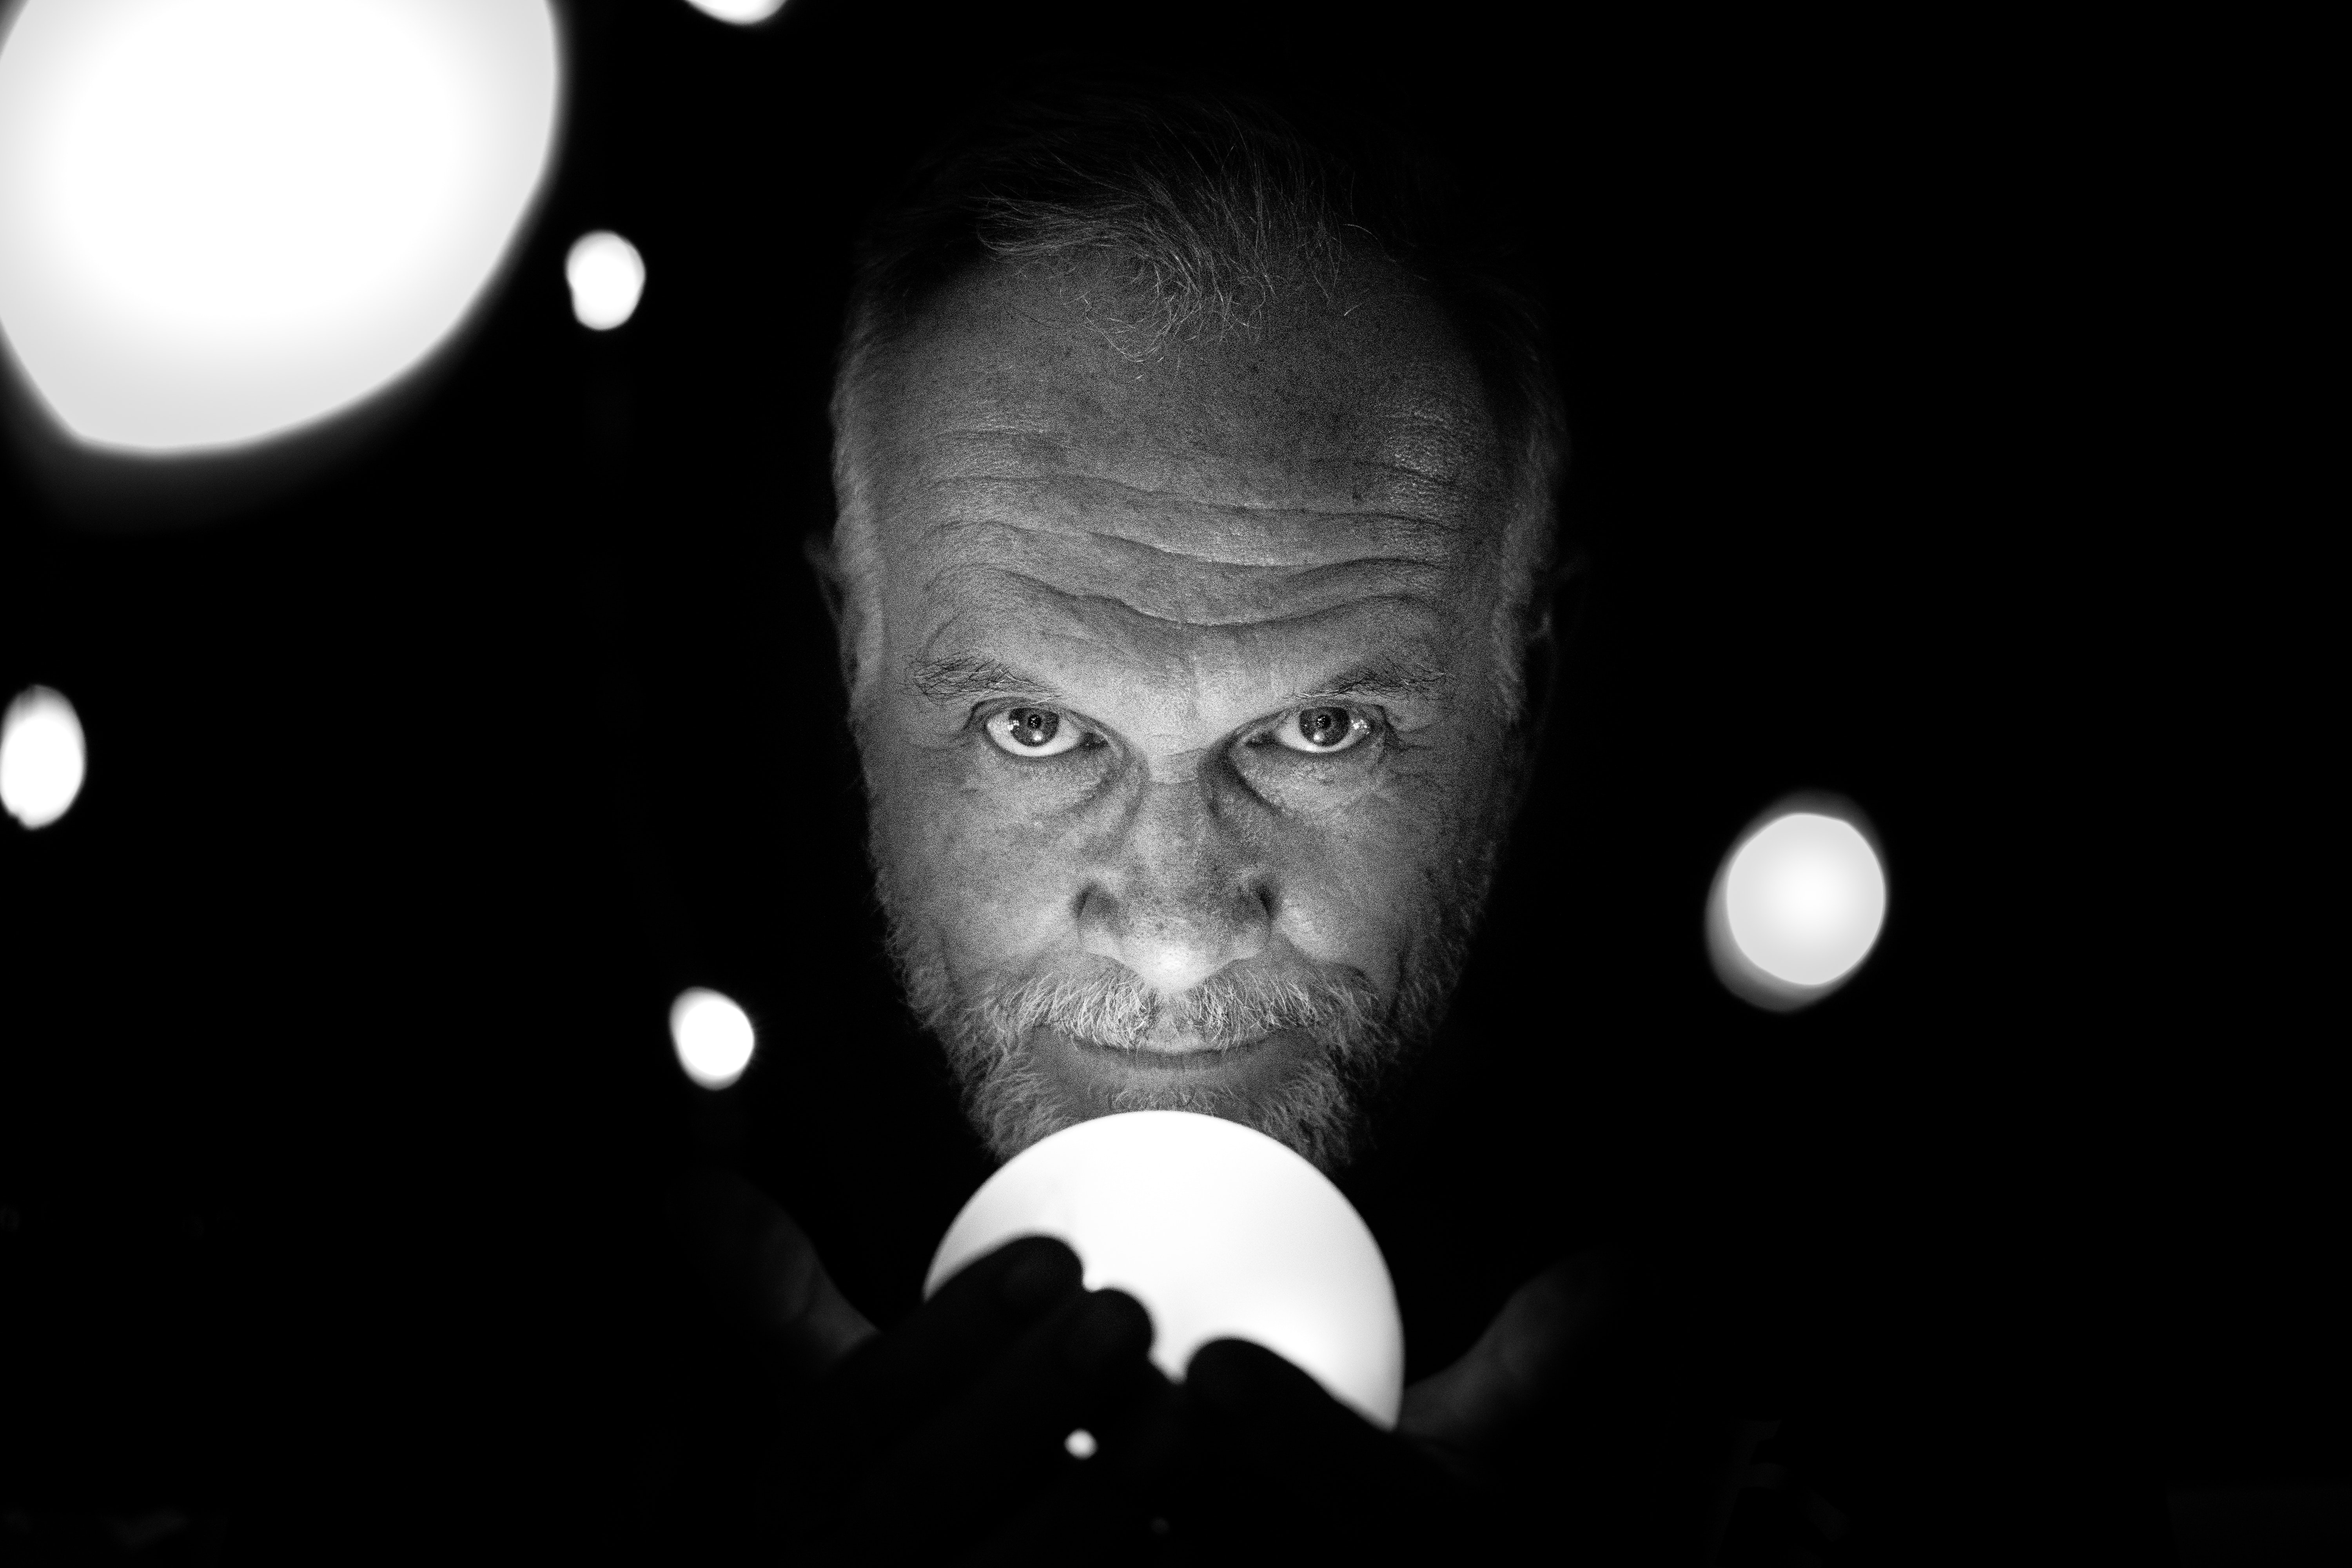
photograph, black, black and white, monochrome photography, monochrome, lighting, photography, darkness, portrait, stock photography, facial hair, still life photography, style, flash photography